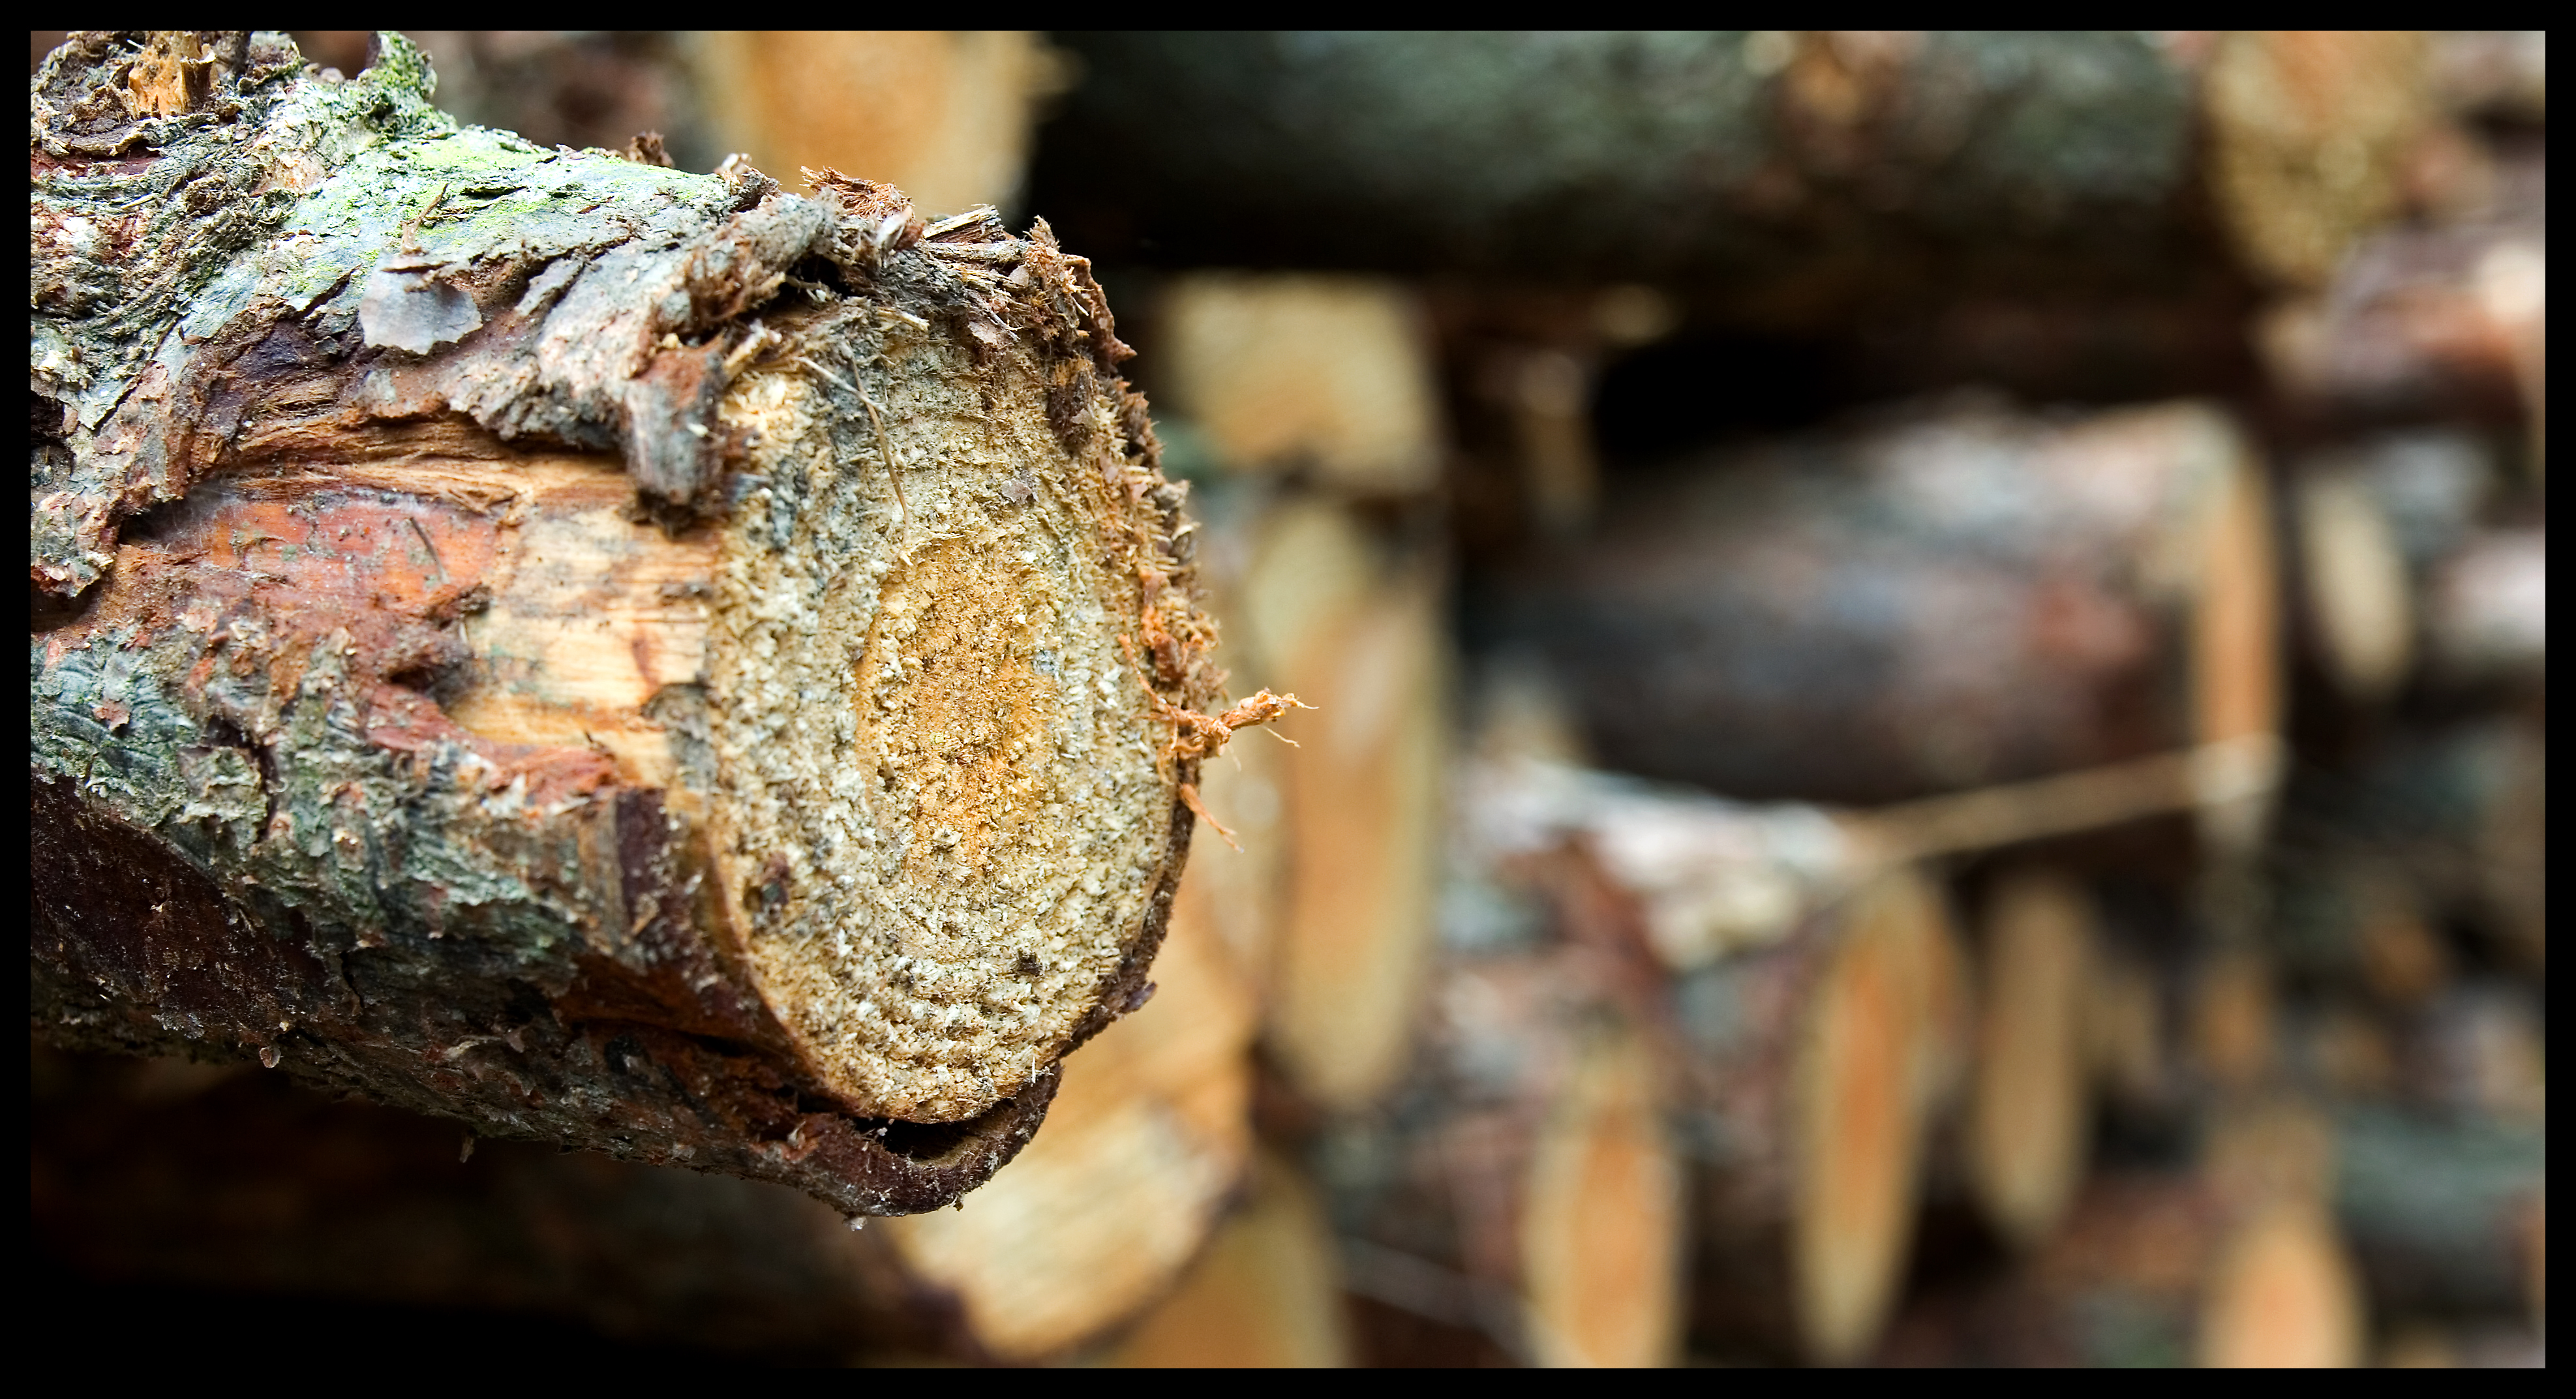
tree, forest, wood, walk, fauna, logs